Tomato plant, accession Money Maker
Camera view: bottom (45 deg); turntable rotation: 210 degrees
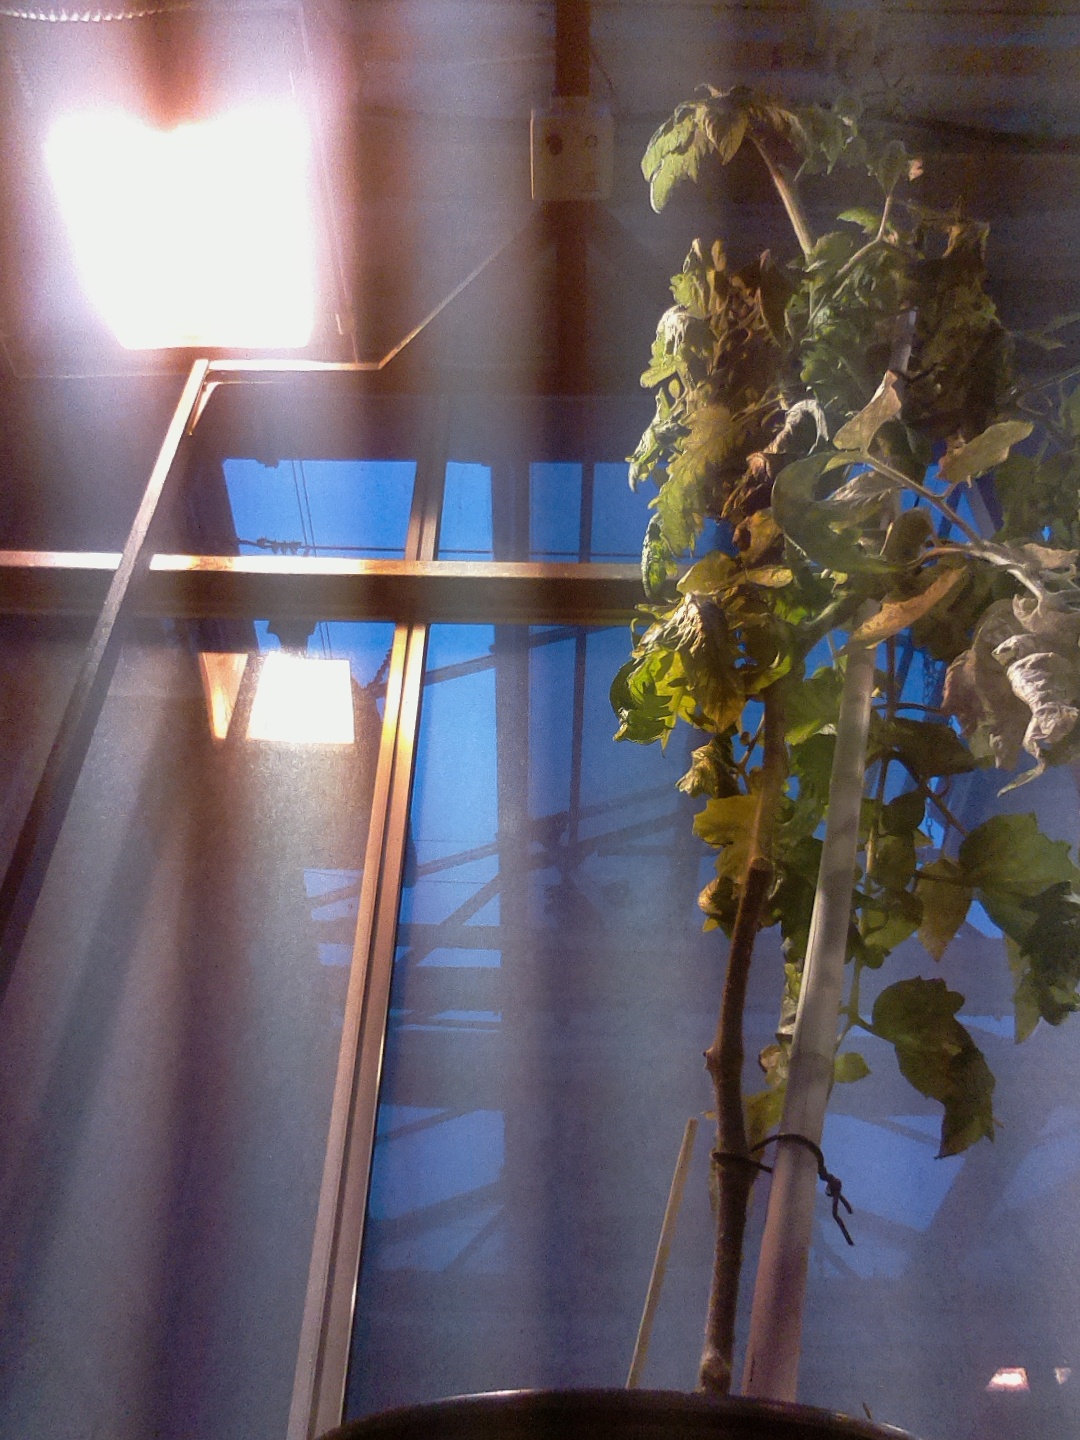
BBCH growth stage 78: 80% -90% of final fruit size